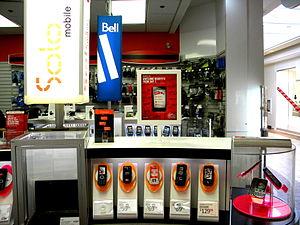
Affichage de Solo Mobile chez La Source.
Solo Mobile est une compagnie de téléphonie mobile créée en 2000 par Bell Mobilité. Aujourd'hui, Solo offre des services à bas prix, mais la compagnie est essentiellement cachée dans l'ombre de Bell Mobilité.